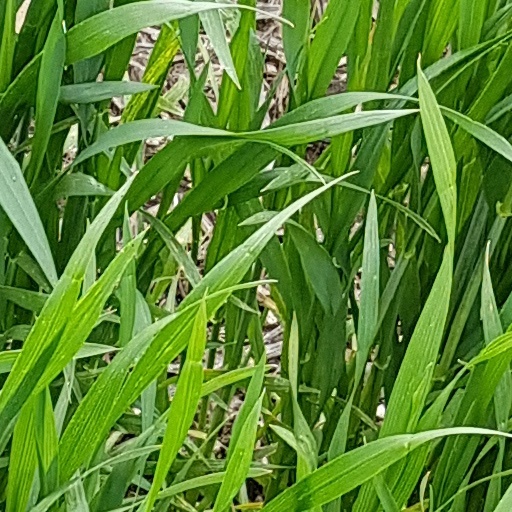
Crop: wheat